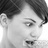
Emotion: surprise